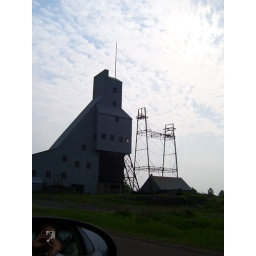
The Quincy Mine stands next to the highway as it towers over Hancock, Michigan.